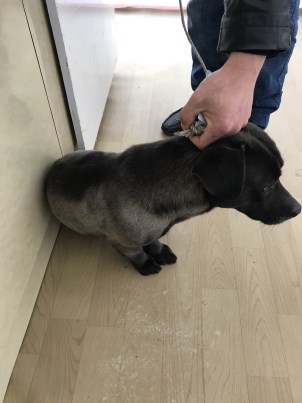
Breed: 3336-n000121-chinese_rural_dog